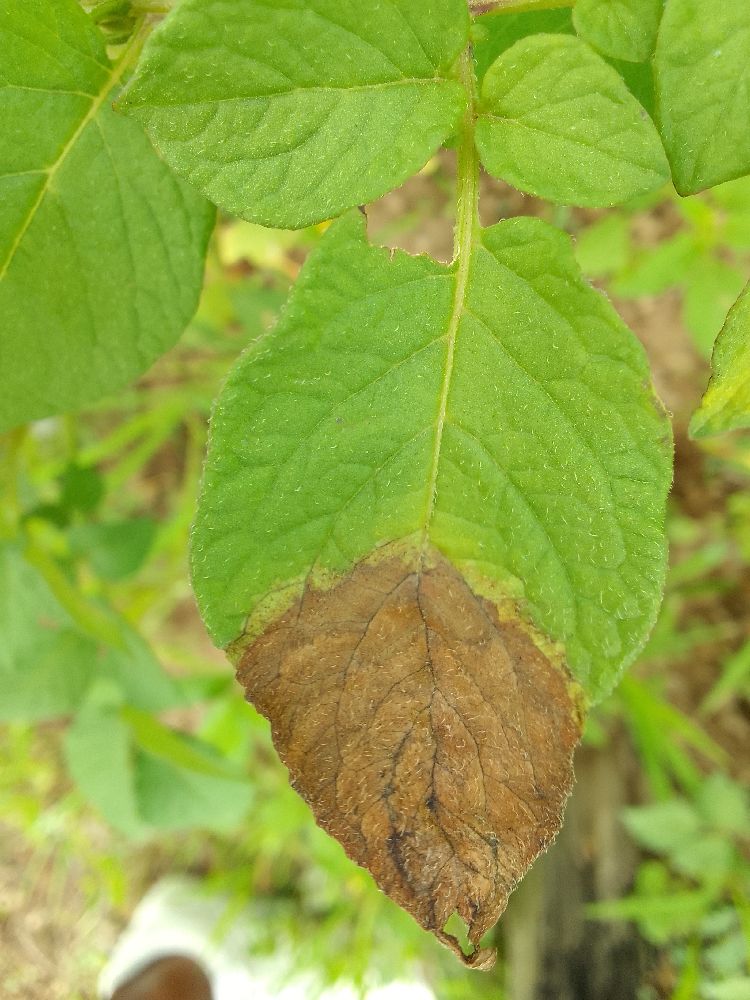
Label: Late blight